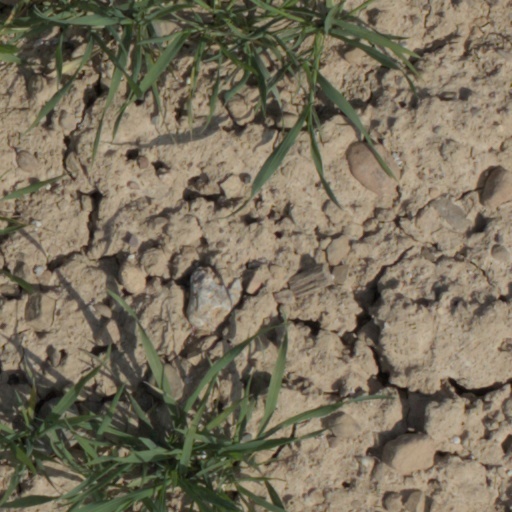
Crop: wheat